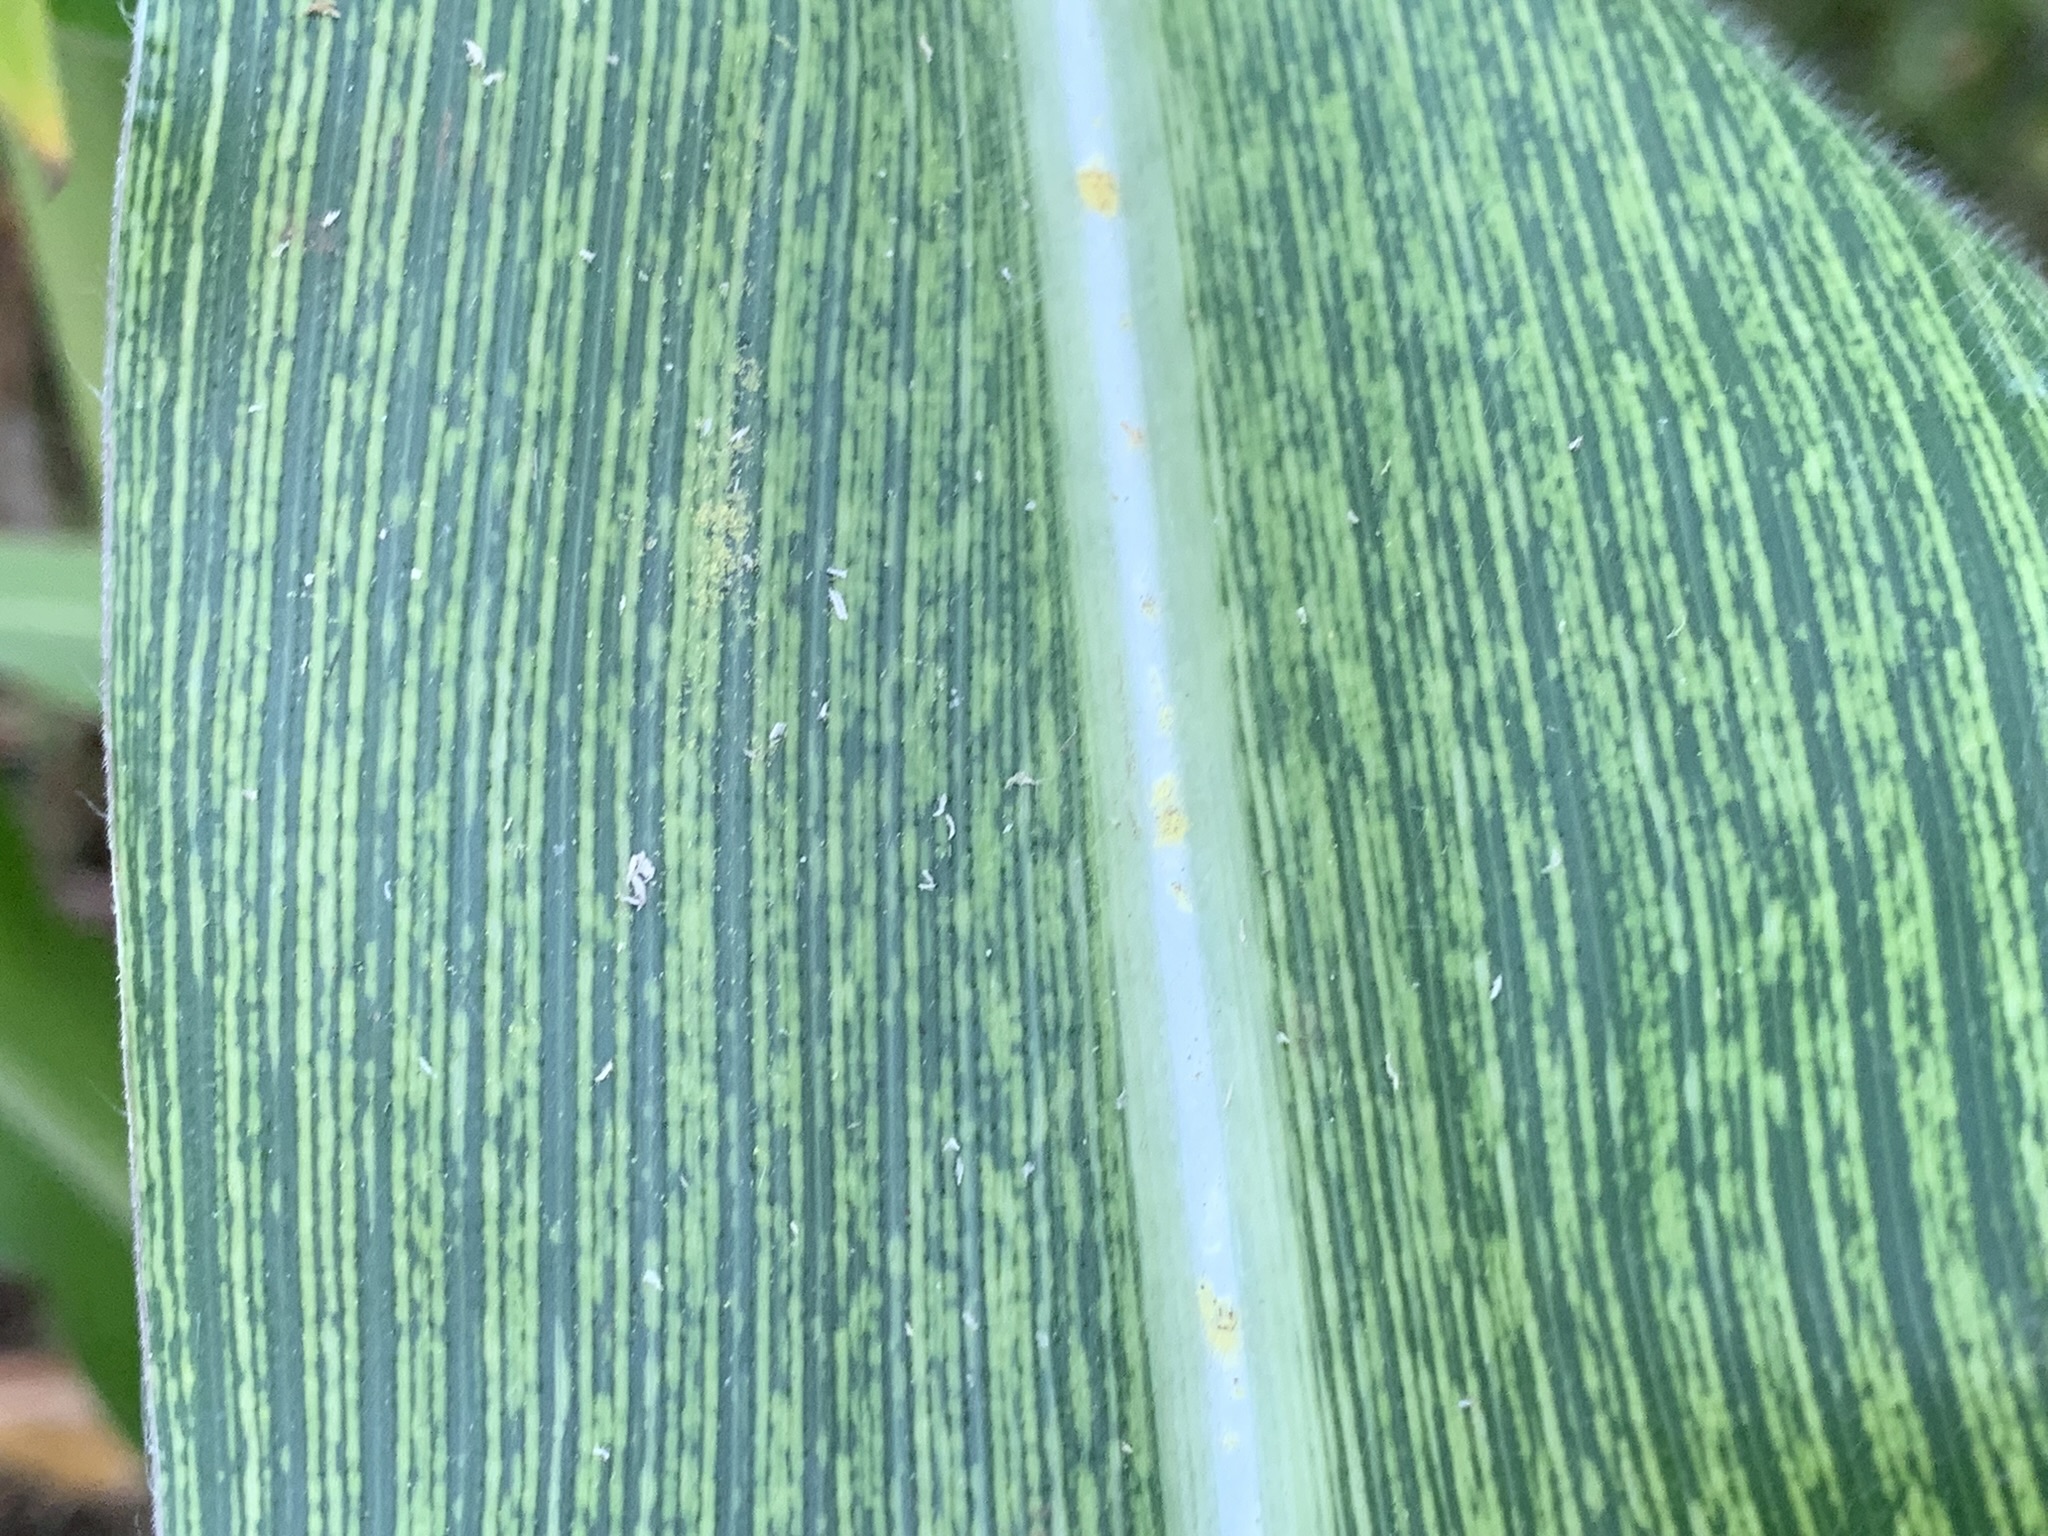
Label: MSV